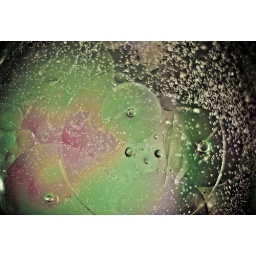
Water and a little olive oil in a glass baking dish. colorful tablecloth below. 50mm w aperture wide open...